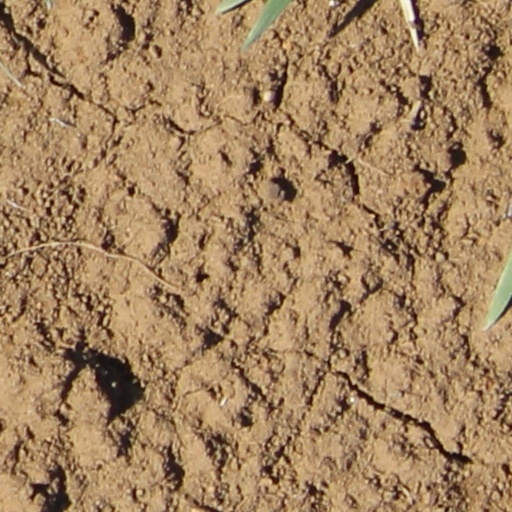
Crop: wheat